Architecture of Malta

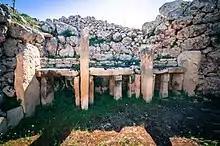
Ġgantija

The Ġgantija temples (two sites) were listed as a UNESCO World Heritage Site in 1980. In 1992, the UNESCO Committee further extended the existing listing to include five other megalithic temple sites. These are Ħaġar Qim (in Qrendi), Mnajdra (in Qrendi), Ta' Ħaġrat Temples (in Mġarr), Skorba Temples (in Żebbiegħ) and Tarxien Temples (in Tarxien). Nowadays, the sites are managed by Heritage Malta, while ownership of the surrounding lands varies from site to site. Apart from these, there are other megalithic temples in Malta which are not included in the UNESCO World Heritage list.